Fumiko Yonezawa

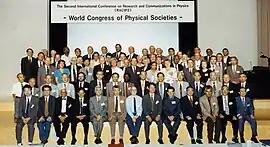
Yonezawa at the Second International Conference on Research and Communications in Physics

In 2004, Yonezawa retired from Keio University, where she was professor emerita.